2021 Swedish government crisis

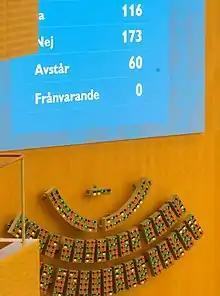
Prime Minister Stefan Löfven is re-elected in the Riksdag on 7 July 2021.

A government crisis began on 21 June 2021 in Sweden after the Riksdag ousted Prime Minister Stefan Löfven with a no-confidence vote. This was the first time in Swedish history a Prime Minister was ousted by a no-confidence vote. After winning the 2014 Swedish general election, the Löfven II Cabinet's government budget was rejected by the Riksdag, causing a government crisis that lasted for nearly a month. The 2021 government crisis was the second government crisis suffered by a Löfven cabinet. The vote was called on 17 June 2021 by the Sweden Democrats after the Swedish Left Party withdrew support for Löfven over rent control reform, which is an important issue for many voters.